William F. Walsh Regional Transportation Center

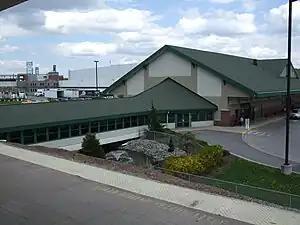
Walsh Regional Transportation Center in May 2009

The William F. Walsh Regional Transportation Center (RTC) is an Amtrak intermodal transit station serving the Syracuse area. It is owned and operated by Intermodal Transportation Center, Inc, a subsidiary of Centro, and is also served by Greyhound Lines, Megabus, and Trailways. Local and regional bus transportation is provided by Centro. Various taxi firms provide service to the Center, as well.